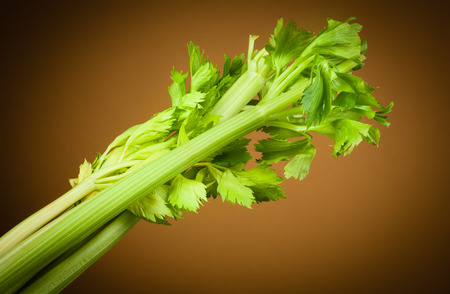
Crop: unknown
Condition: celery